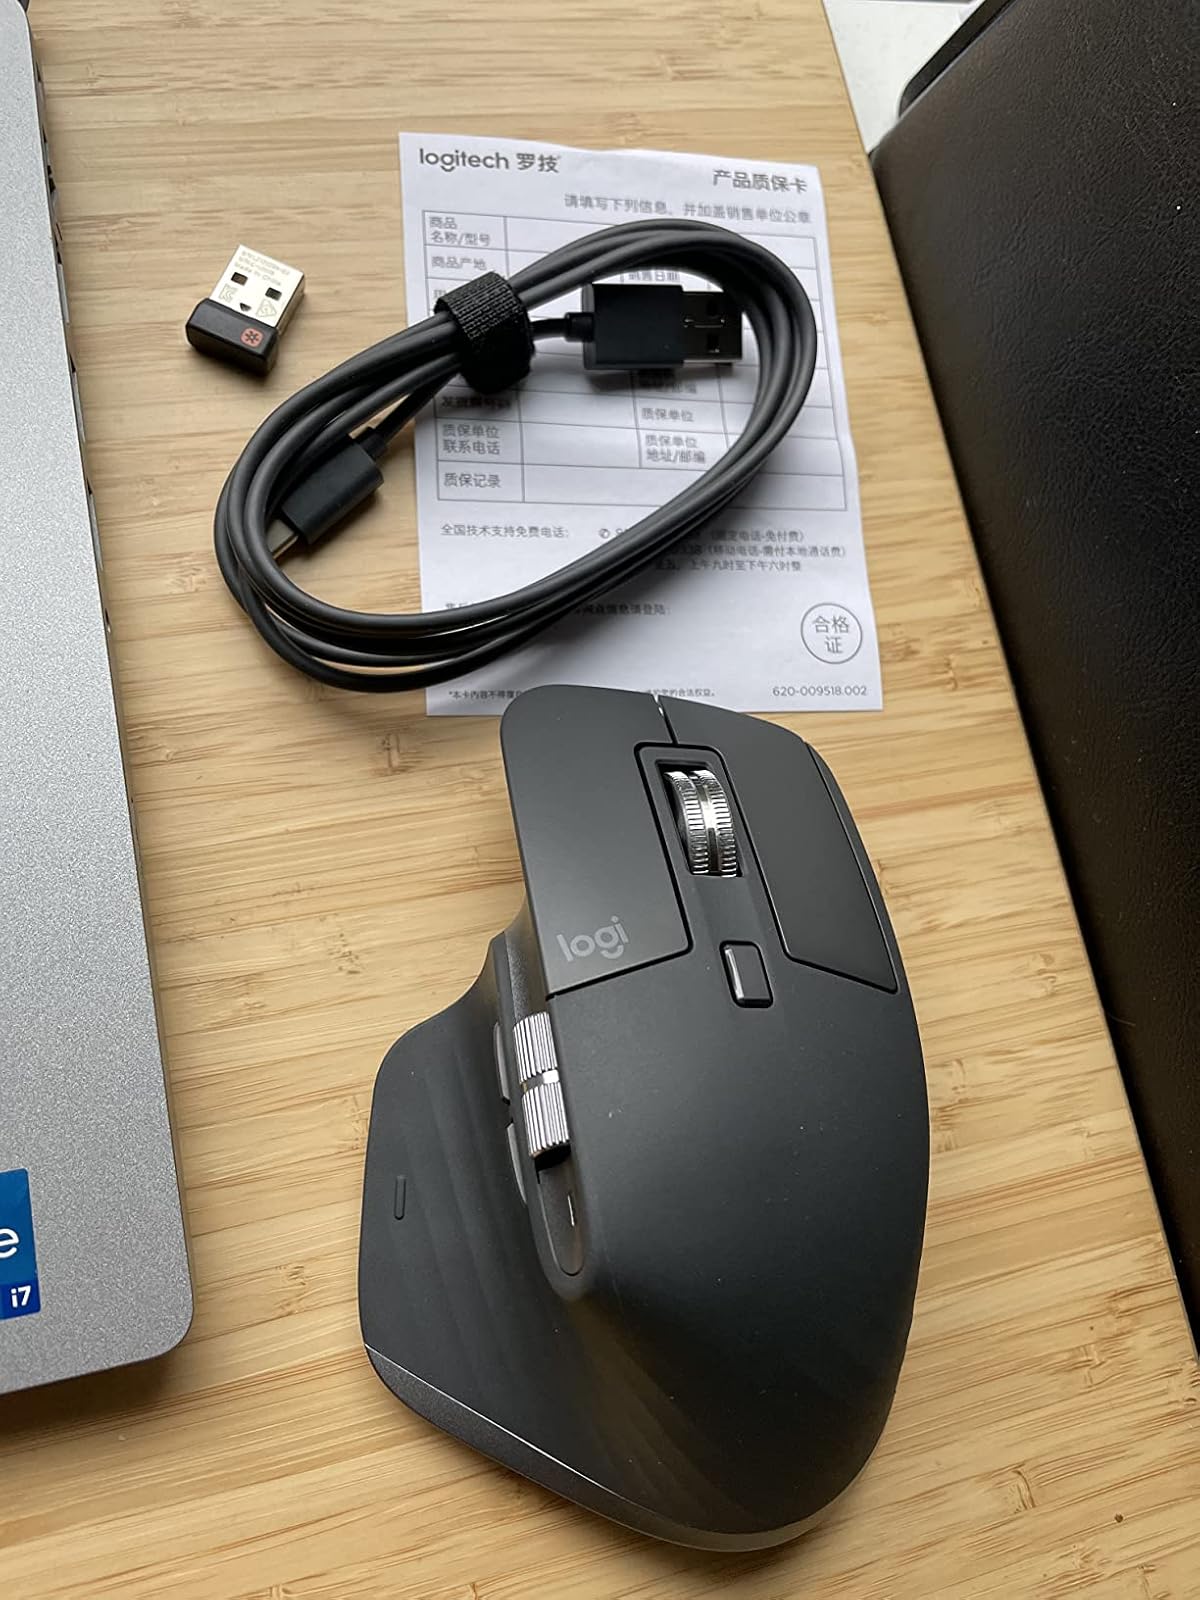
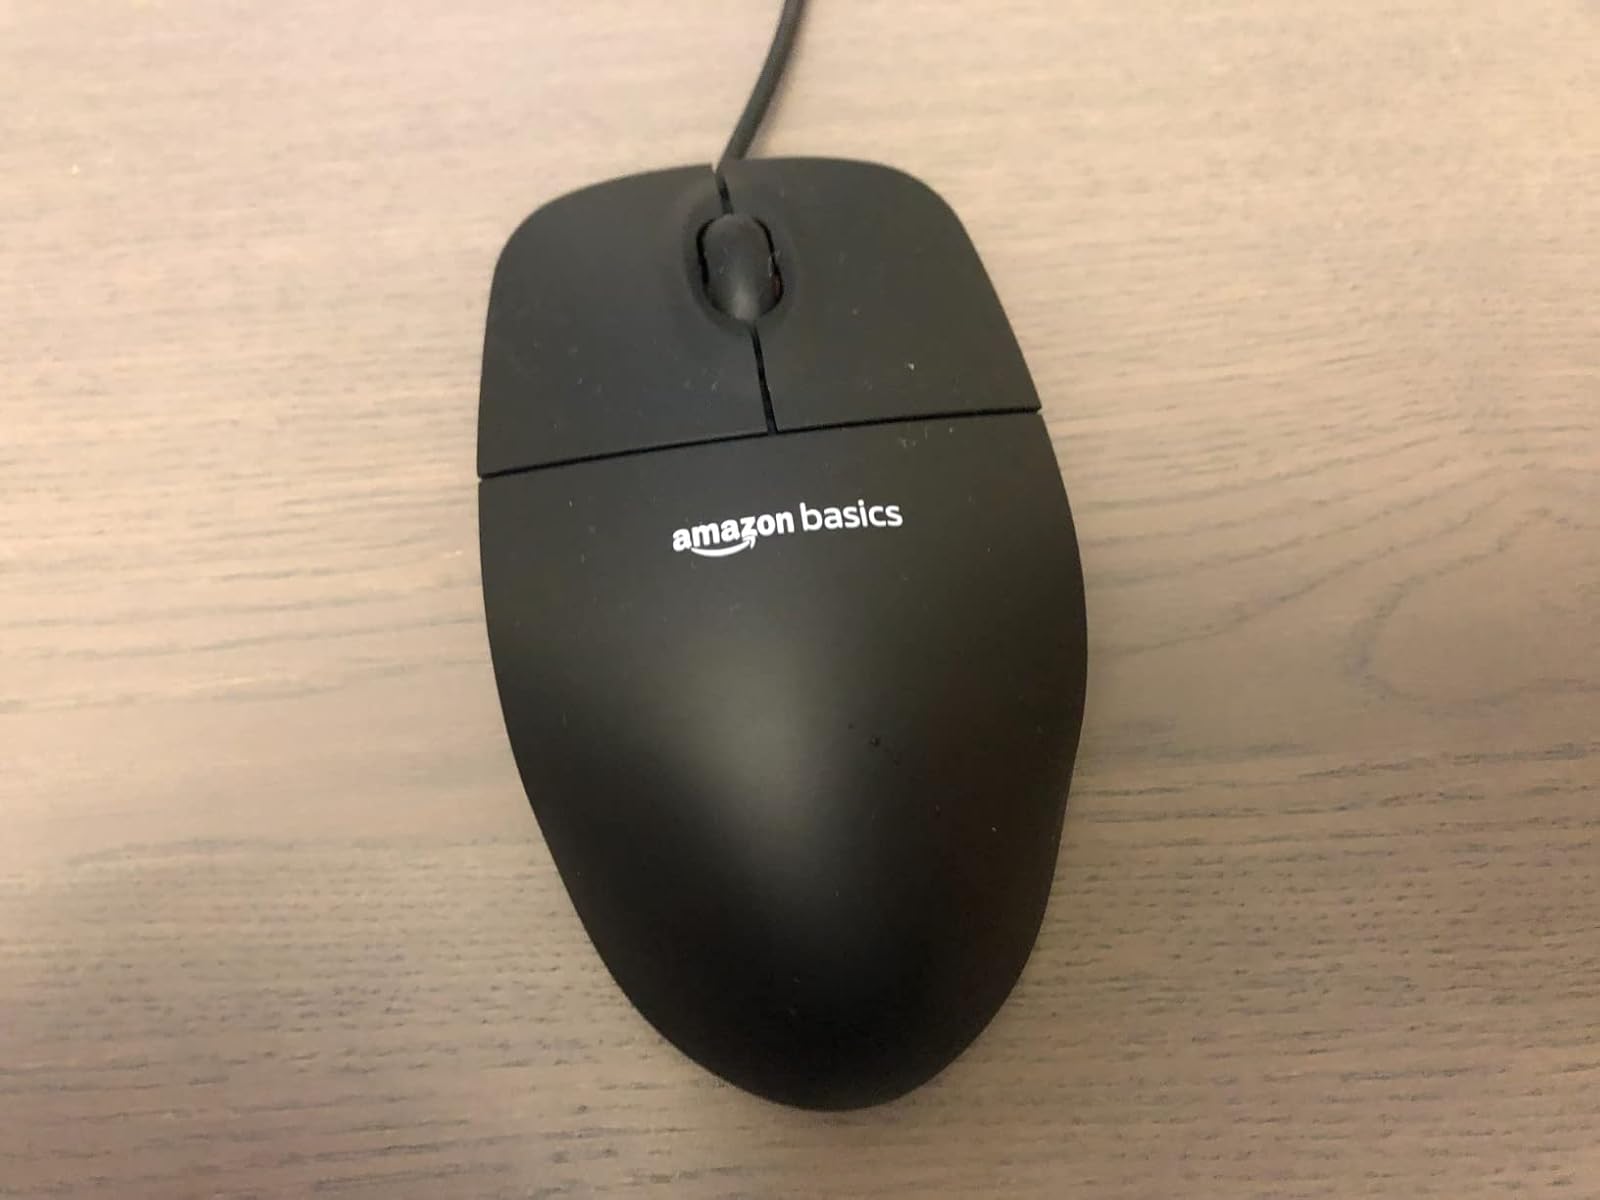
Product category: mouse
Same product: no